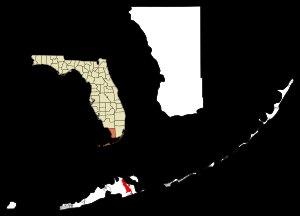
Le Blue Hole, littéralement « Trou Bleu » en anglais, est un petit plan d'eau artificiel au centre de Big Pine Key, une île des États-Unis d'Amérique située dans l'océan Atlantique au sein des Lower Keys, dans l'archipel des Keys, et qui relève, d'un point de vue administratif, du comté de Monroe, dans le sud de la Floride. Il s'agit d'une carrière d'oolithe abandonnée qui servit peut-être à la construction d'un chemin de fer au début du XXᵉ siècle, l'Overseas Railroad, ou plus sûrement durant les travaux routiers conduits à proximité quelques décennies plus tard.